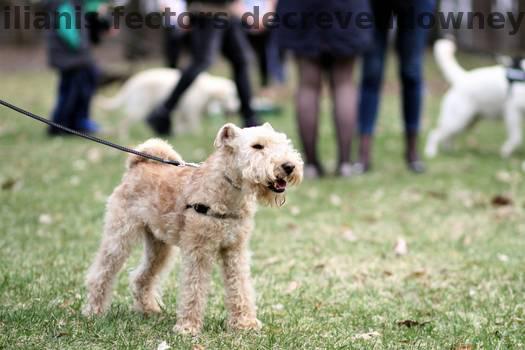
Label: Watermark